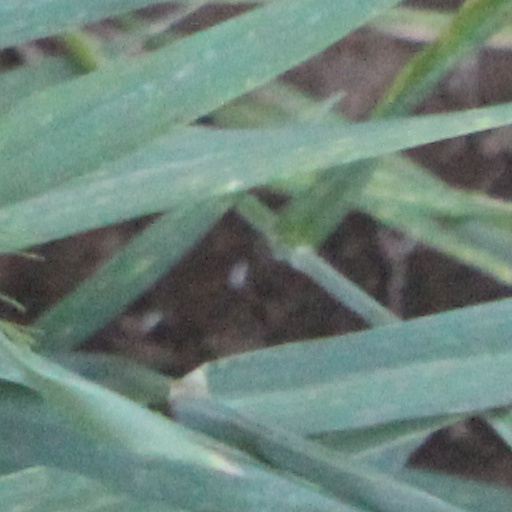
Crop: wheat